Liberia

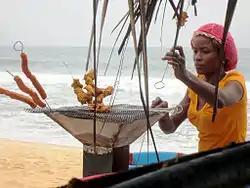
A beachside barbecue at Sinkor, Monrovia, Liberia

Public electricity services are provided solely by the state-owned Liberia Electricity Corporation, which operates a small grid almost exclusively in the Greater Monrovia District. The vast majority of electric energy services is provided by small, privately owned generators. At $0.54 per kWh, the cost of electricity in Liberia is among the highest in the world. Total capacity in 2013 was 20 MW, a sharp decline from a peak of 191 MW in 1989 before the wars.